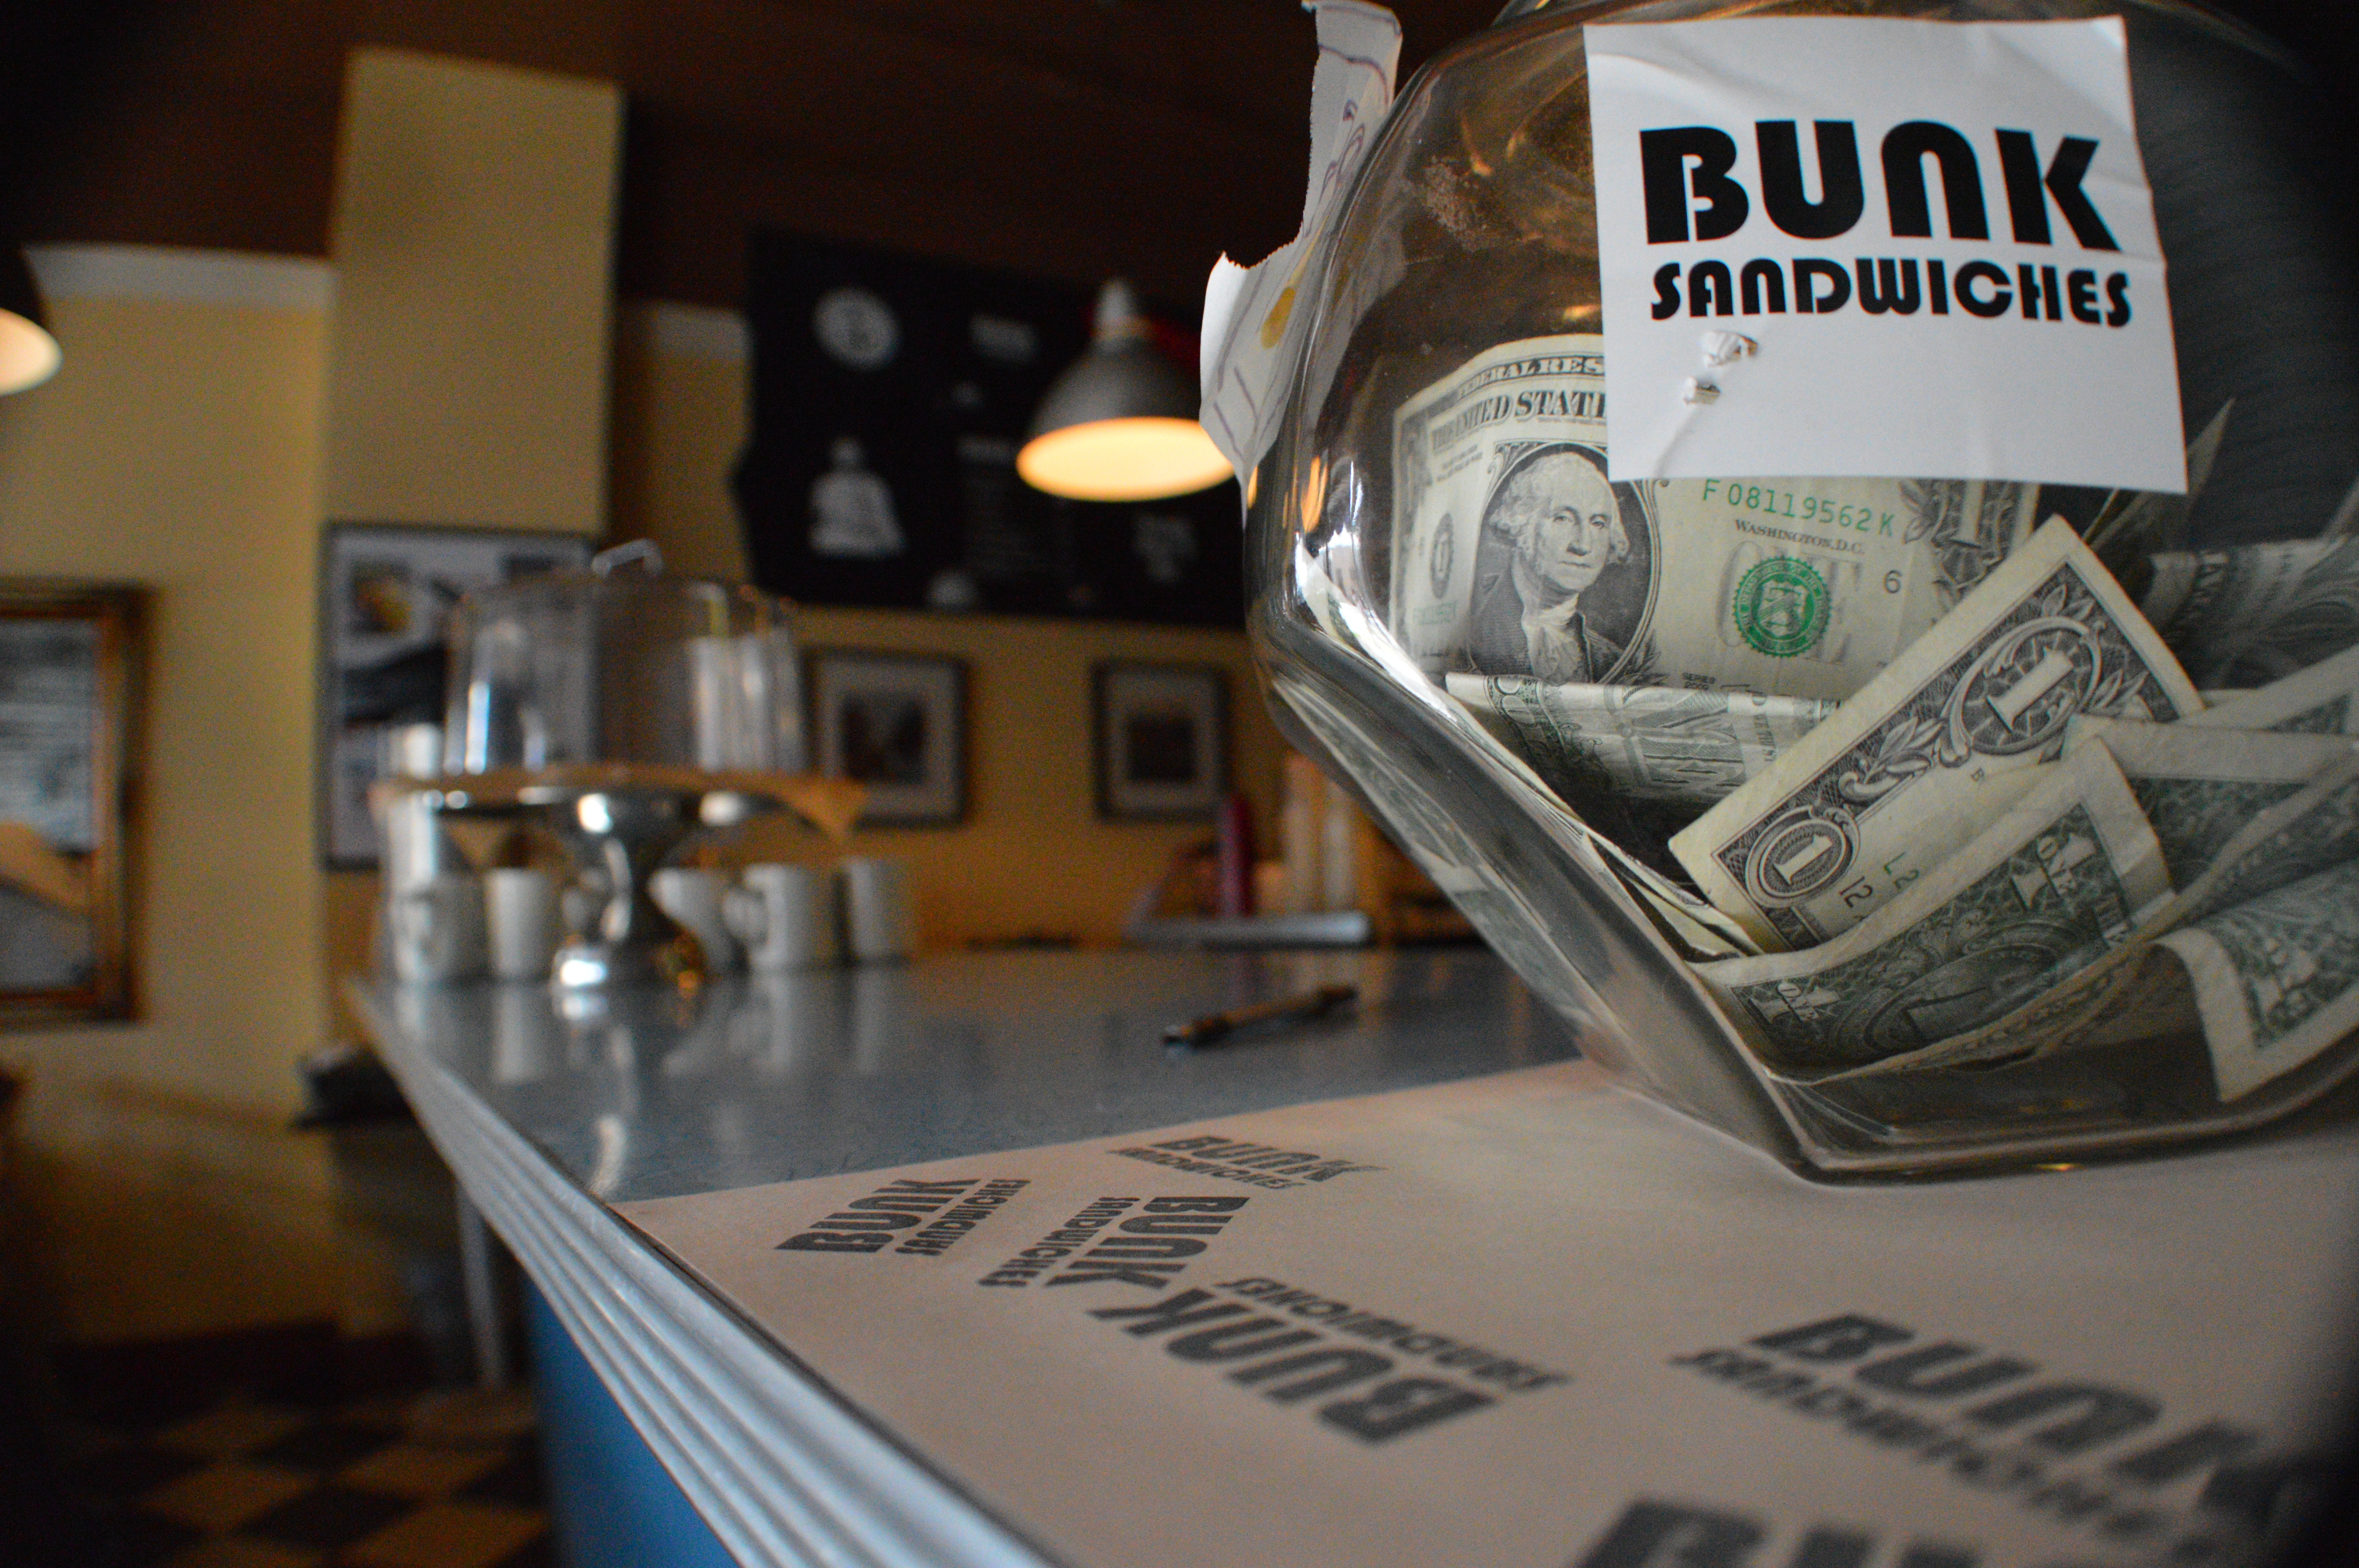
table, cafe, coffee, interior, glass, restaurant, bar, counter, shop, food, money, drink, business, cash, service, tips, retail